Francis Land House

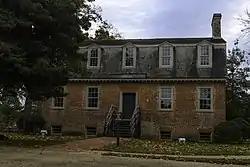
Francis Land House in December 2017

The Francis Land House, or Rose Hall, is a historic brick house in located within the Rose Hall District near Princess Anne Plaza in Virginia Beach, Virginia. It was the plantation home of the prominent Land family, a founding family of Princess Anne County, Virginia.